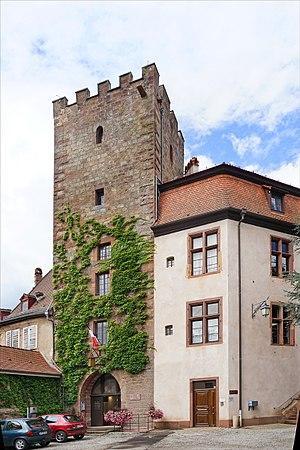
Georges Louis Hyon est un peintre et illustrateur de sujets militaires né le 5 juillet 1840 à Paris et mort le 6 décembre 1913 à Saint-Germain-en-Laye.